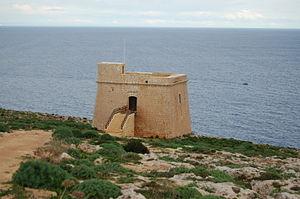
Les Tours côtières de Malte constituent des fortifications de l'île de Malte, construites entre 1605 et 1720.